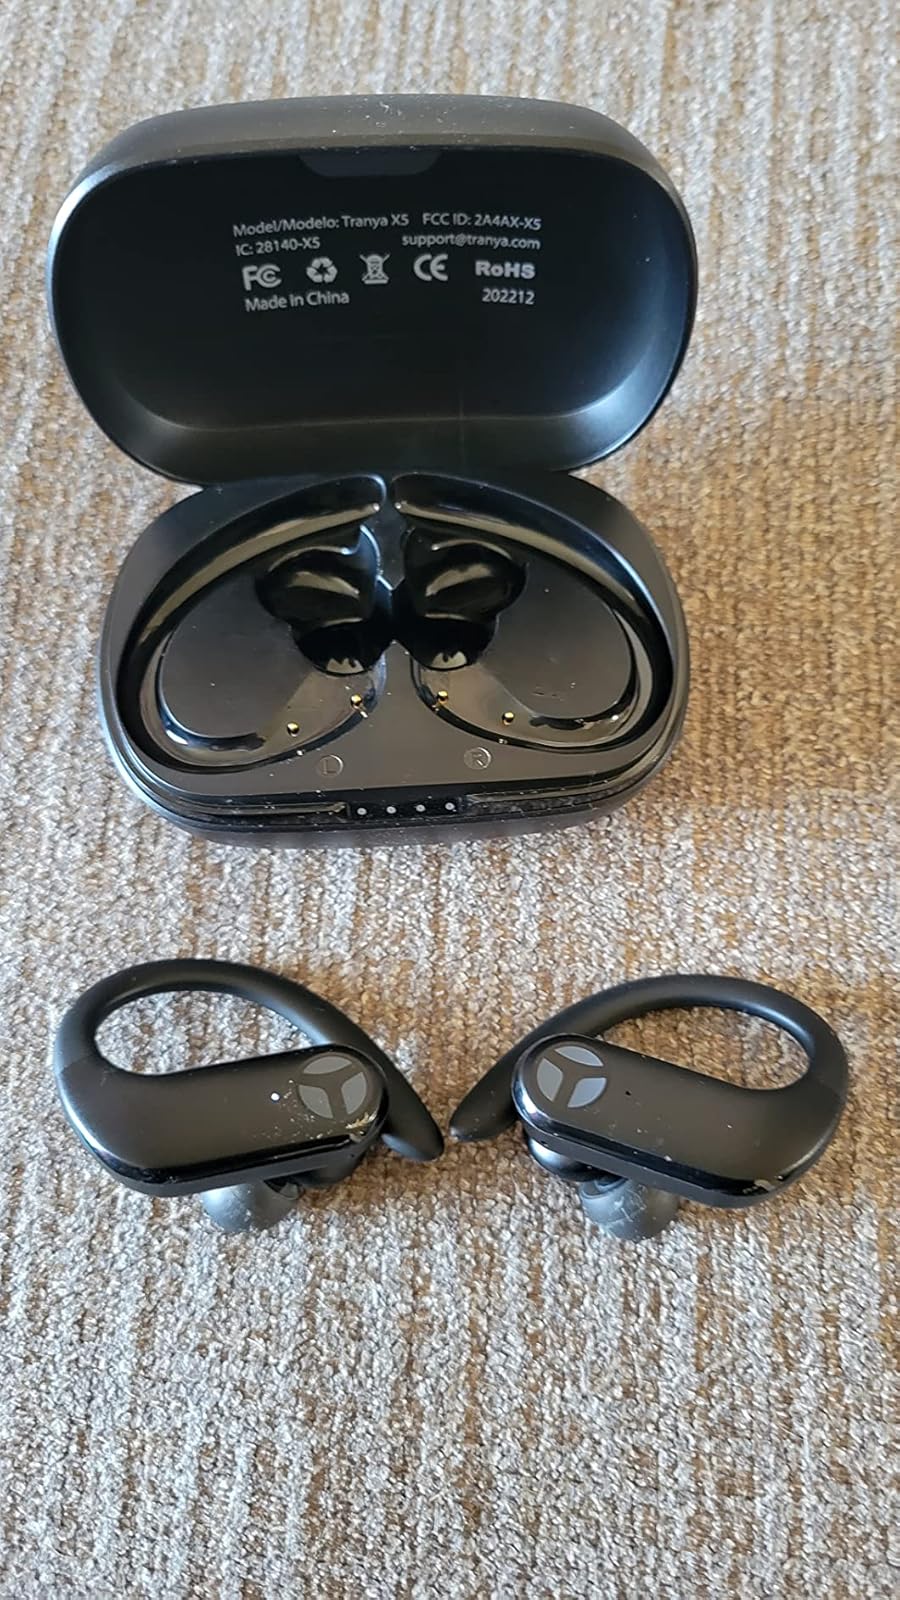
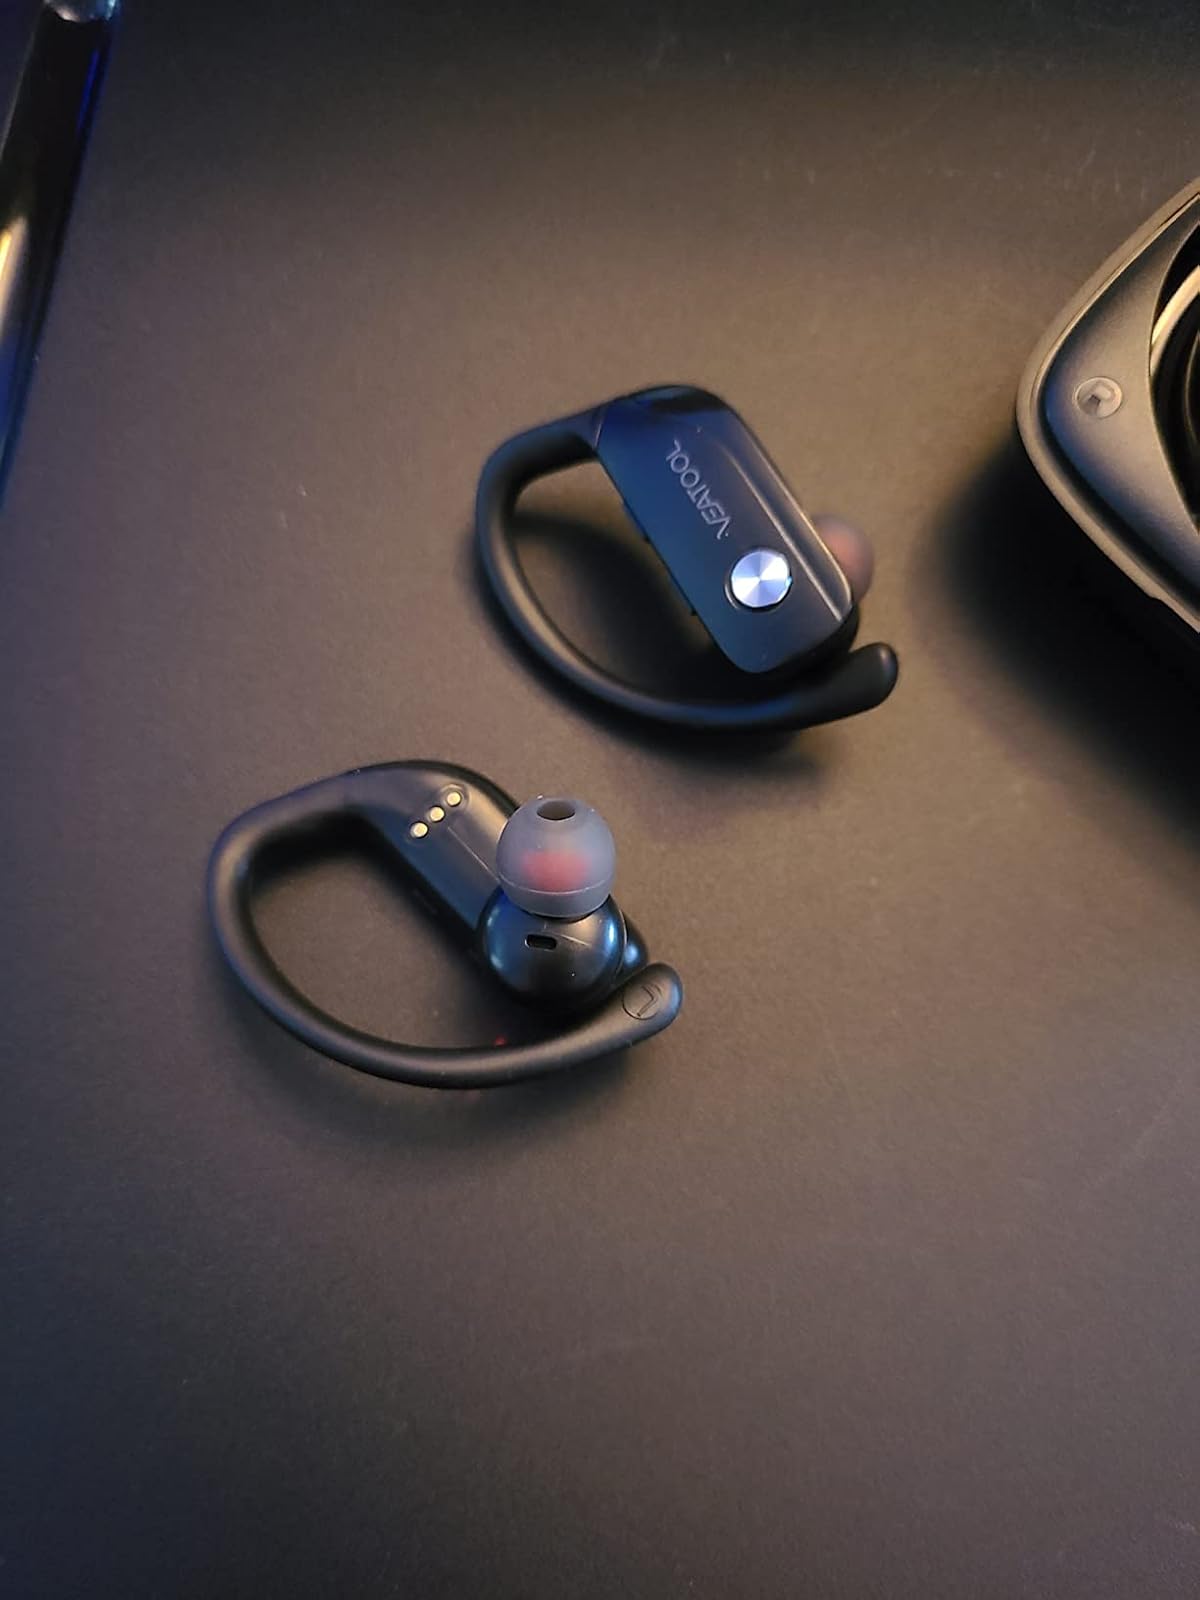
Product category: earbuds
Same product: no